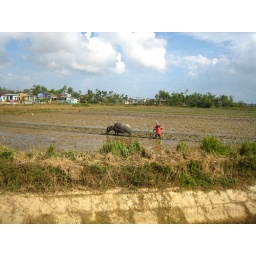
water buffalo working in the rice field